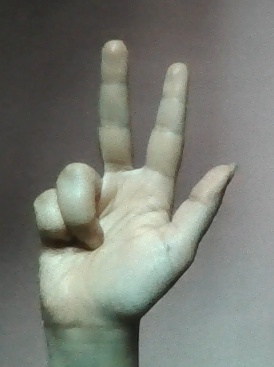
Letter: al